Singers in the Shadows

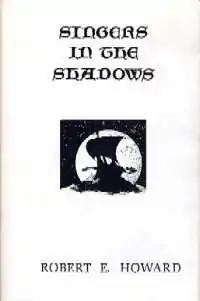
Dust-jacket from the first edition

Singers in the Shadows is a collection of poems by Robert E. Howard. It was published in 1970 by Donald M. Grant, Publisher, Inc. in an edition of 549 copies. The collection was reprinted by Science Fiction Graphics, Inc. in 1977.